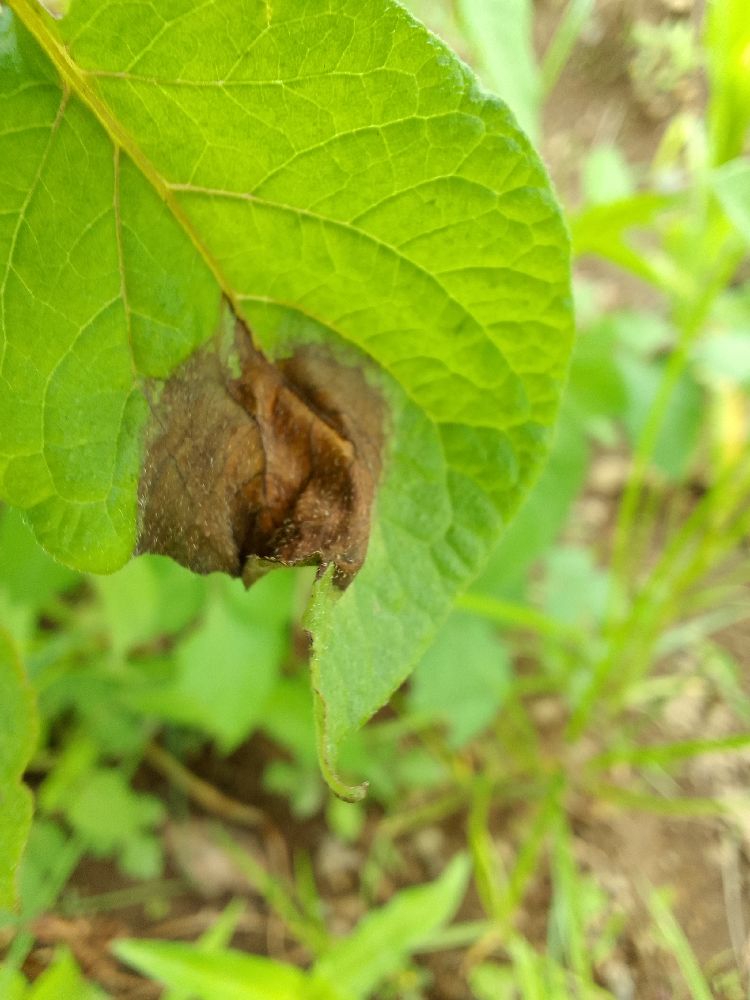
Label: Late blight